Great Britain at the 2012 Summer Paralympics

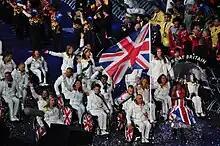
The athletes entering the stadium during the opening ceremony, led by flagbearer Peter Norfolk.

Despite the team being made up of athletes from the whole United Kingdom they compete under the name of Great Britain, a name first assigned by the International Olympic Committee (IOC) for the 1908 Summer Olympics along with the IOC country code "GBR", and later used by the International Paralympic Committee for the Paralympic Games. The team is also referred to as "ParalympicsGB". Representatives of the devolved Northern Ireland government have objected to the name, which they argue creates a perception that Northern Ireland is not part of the British team, and have called for the team to be renamed as Team UK.